Fernando de la Rúa

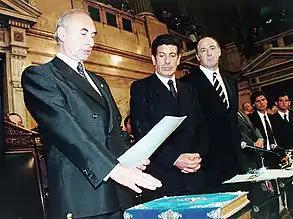
Fernando de la Rúa takes the oath of office next to his vice-president Carlos Álvarez.

The Pact of Olivos diminished the electoral strength of the UCR, leading to the rise of the Frepaso. Both parties united in a political coalition, the Alliance, which defeated the PJ in the 1997 midterm elections. It was the PJ's first national defeat since 1985. The parties held open primary elections for the 1999 presidential elections. De la Rúa stood for the UCR; the whole party, including Alfonsín, supported him. The Frepaso candidate was Graciela Fernández Meijide, who had defeated Peronism in the populous Buenos Aires province. De la Rúa won the primary elections by a wide margin. In the primaries, De la Rúa was voted for by more people than those who voted for the UCR in 1995. Despite his victory, Alfonsín was still the president of the UCR. They disagreed on the vice president for De la Rúa's ticket; he thought that it should be Meijide because she took part in the primary elections and came from a different district than him. Alfonsín preferred the popular Carlos Álvarez, leader of the Frepaso, saying he could attract more voters and had more political expertise. It was also a result of the internal politics of the Alliance: except for Meijide, the Frepaso did not have a political figure who could run with high prospects for winning the post of Governor of the Buenos Aires province. Had she run for vice president, Frepaso would have had to resign that candidacy to a radical candidate.